McDonnell Douglas AV-8B Harrier II

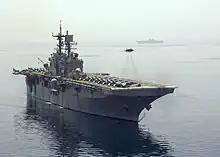
A jet aircraft hovering above flight deck of a large military ship, with several aircraft visible on the deck.

The Harrier II was the first combat aircraft to extensively employ carbon-fiber composite materials, exploiting their light weight and high strength; they are used in the wings, rudder, flaps, nose, forward fuselage, and tail. Twenty-six percent of the aircraft's structure is made of composites, reducing its weight by 480 lb (217 kg) compared to a conventional metal structure.